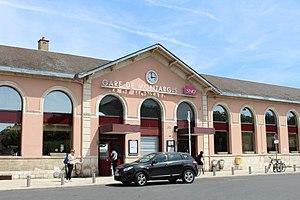
Gare de Montargis.